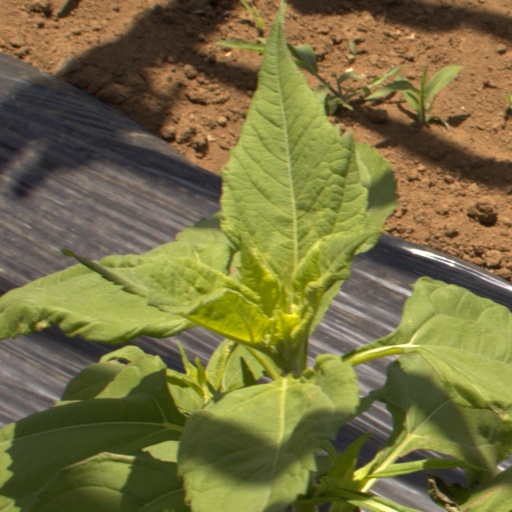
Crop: Jerusalem artichoke